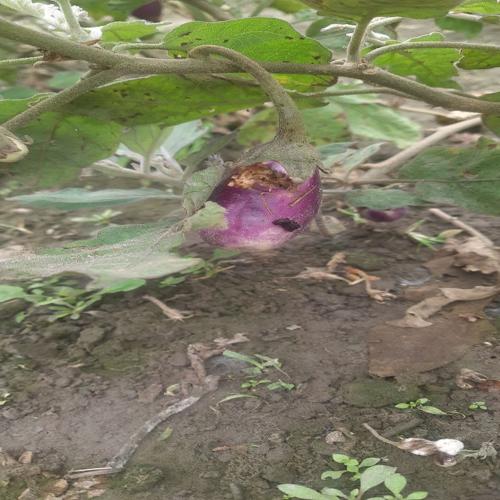
Label: Shoot and Fruit Borer